Original Sin (Lane novel)

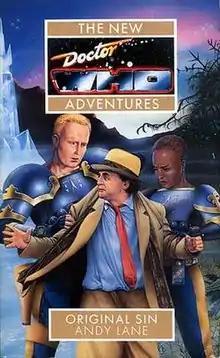

Original Sin is an original novel written by Andy Lane and part of the "Virgin New Adventures" based on the long-running British science fiction television series "Doctor Who". It introduces the Seventh Doctor's new companions Roz Forrester and Chris Cwej.